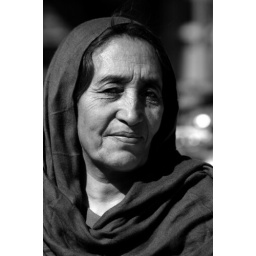
street market in kabul